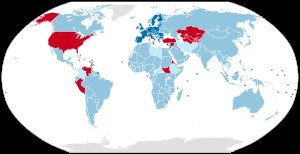
FN's havretskonvention
     Deltagerlande      EU-deltagerlande      Lande der har underskrevet, men endnu ikke har ratificeret aftalen      Ikke-deltagere
FN's havretskonvention er en international havretlig konvention, der definerer nationers rettigheder og ansvarsområder i forhold til deres anvendelse af verdenshavene. Konventionen udstikker en række retningslinjer for søfart, miljø og administrationen af havets naturresurser. Konventionen blev indgået i 1982 og erstattede fire traktater fra 1958. Den trådte i kraft i 16. november 1994 og er til dato ratificeret af 167 lande inklusive EU. Danmark ratificerede Havretskonventionen 16. november 2004.